Forrest L. Wood

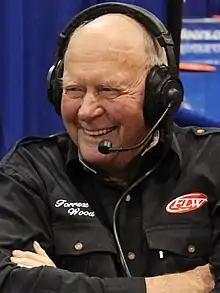
Wood at the 2013 FLW Expo

Forrest Lee Wood (June 9, 1932 – January 24, 2020) was the founder of Ranger Boats, and widely acknowledged as the developer of the modern bass boat. He was also the namesake of the Walmart FLW Tour for sportfishing.